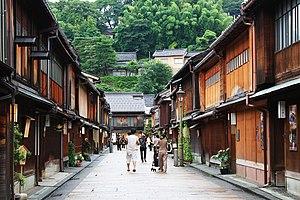
Le thé est un élément important de la culture du Japon. Il y fait son apparition à l'époque de Nara, introduit dans l'archipel par des ambassadeurs revenant de Chine, mais son réel développement est plus tardif, à compter de la fin du XIIᵉ siècle quand sa consommation se répand dans le milieu des temples zen, là encore à l'imitation de la Chine ; il s'agit alors de thé en poudre qui est bu après avoir été battu. Il devient une boisson courante pour les élites de l'époque médiévale, où se formalise au XVIᵉ siècle l'art de la « cérémonie du thé » qui constitue un des éléments emblématiques de la culture japonaise, dont l'influence dépasse le simple contexte de la consommation du thé. La culture du théier se développe durant l'époque pré-moderne, en particulier durant l'époque d'Edo, le thé étant alors devenu une boisson populaire consommée dans toutes les strates de la société. De nouvelles façons de transformer et consommer les feuilles de théier sont mises au point, en premier lieu le sencha, feuilles de thé à infuser dont l'oxydation a été stoppée par la vapeur, qui devient la plus courante.